Feo Aladag

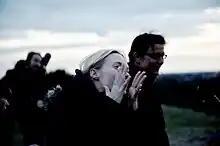
Aladag on set

Feo Aladag is an Austrian film director, screenwriter, producer, and actress. She is the producer, executive producer, director and writer of the multi-awarded feature films “"When we leave"”, “"Inbetween Worlds"” and “"Alone – A Family story"” (aka “"The Boy who wants to live"”). She runs the production house Independent Artists GmbH, based in Berlin, Germany.